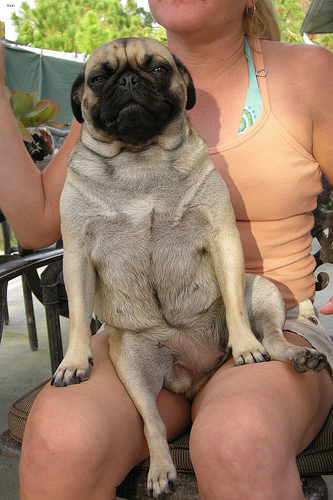
Animal: dog
Breed: pug